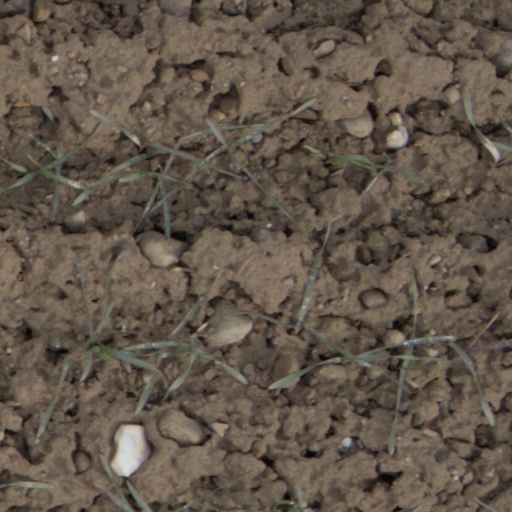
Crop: wheat